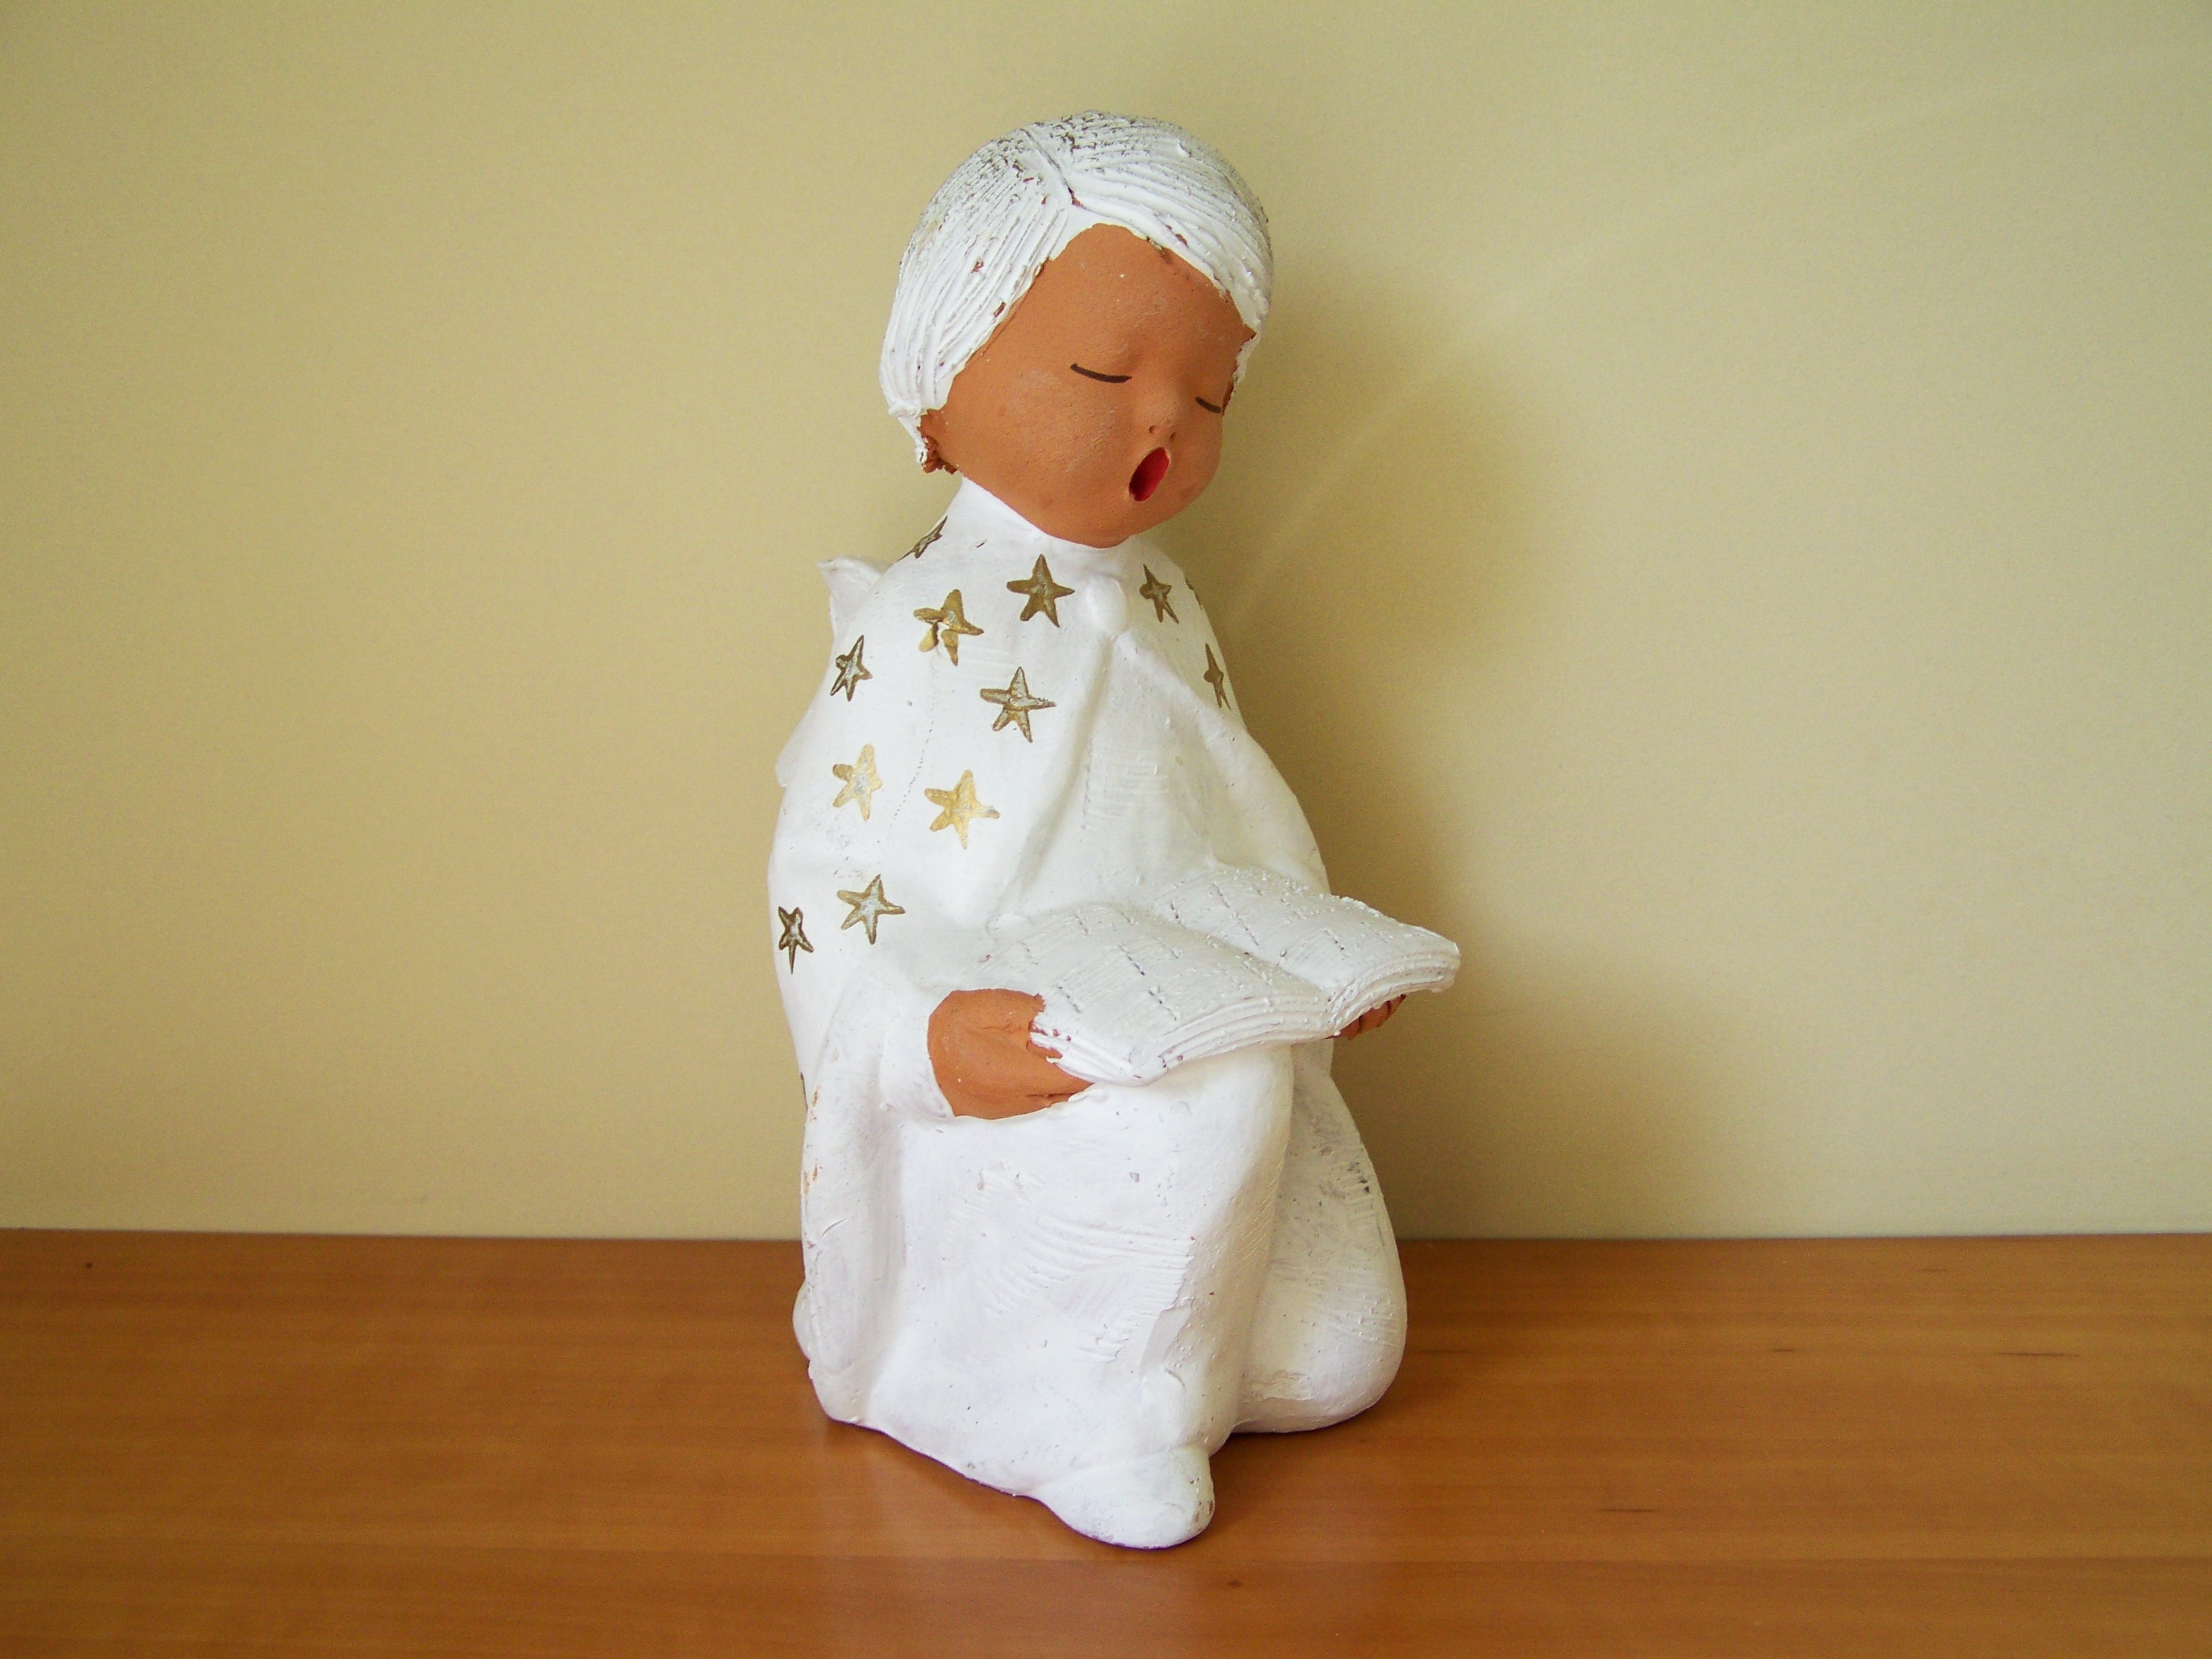
white, holiday, child, clothing, christmas, toy, sculpture, doll, art, dress, infant, toddler, figurine, porcelain figurine, human positions, nikki